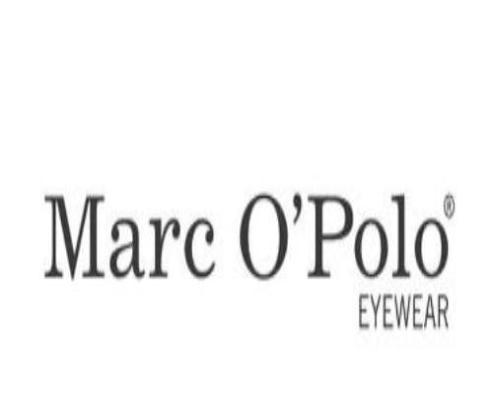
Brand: marc o'polo
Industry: Clothes